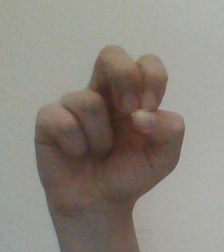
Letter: gaaf